Keiju Kobayashi

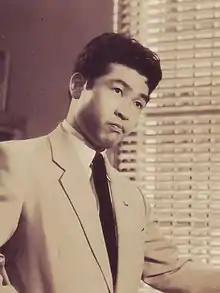
Kobayashi in 1955

Born in Gunma Prefecture, he began acting at the Nikkatsu studio after dropping out of Nihon University and made his film debut in 1942. In 1956 he moved to Toho film company. In a career that spanned 65 years, he appeared in over 250 films, most famously in the "Company President" (Shachō) comedy films made at Toho, where he worked alongside Hisaya Morishige, Daisuke Katō, Norihei Miki, and others. There he helped define the popular image of the postwar salaryman. He also won many awards for his acting, including best actor awards at the Mainichi Film Awards for "The Naked General" in 1958 (where he played Kiyoshi Yamashita), for "Kuroi gashū" in 1960, and for "The Elegant Life of Mr Everyman" in 1963. Kobayashi appeared in films made by such notable directors as Akira Kurosawa, Yasujirō Ozu, Mikio Naruse, and Kihachi Okamoto. He continued to give powerful performances after largely moving to television in the late 1960s.